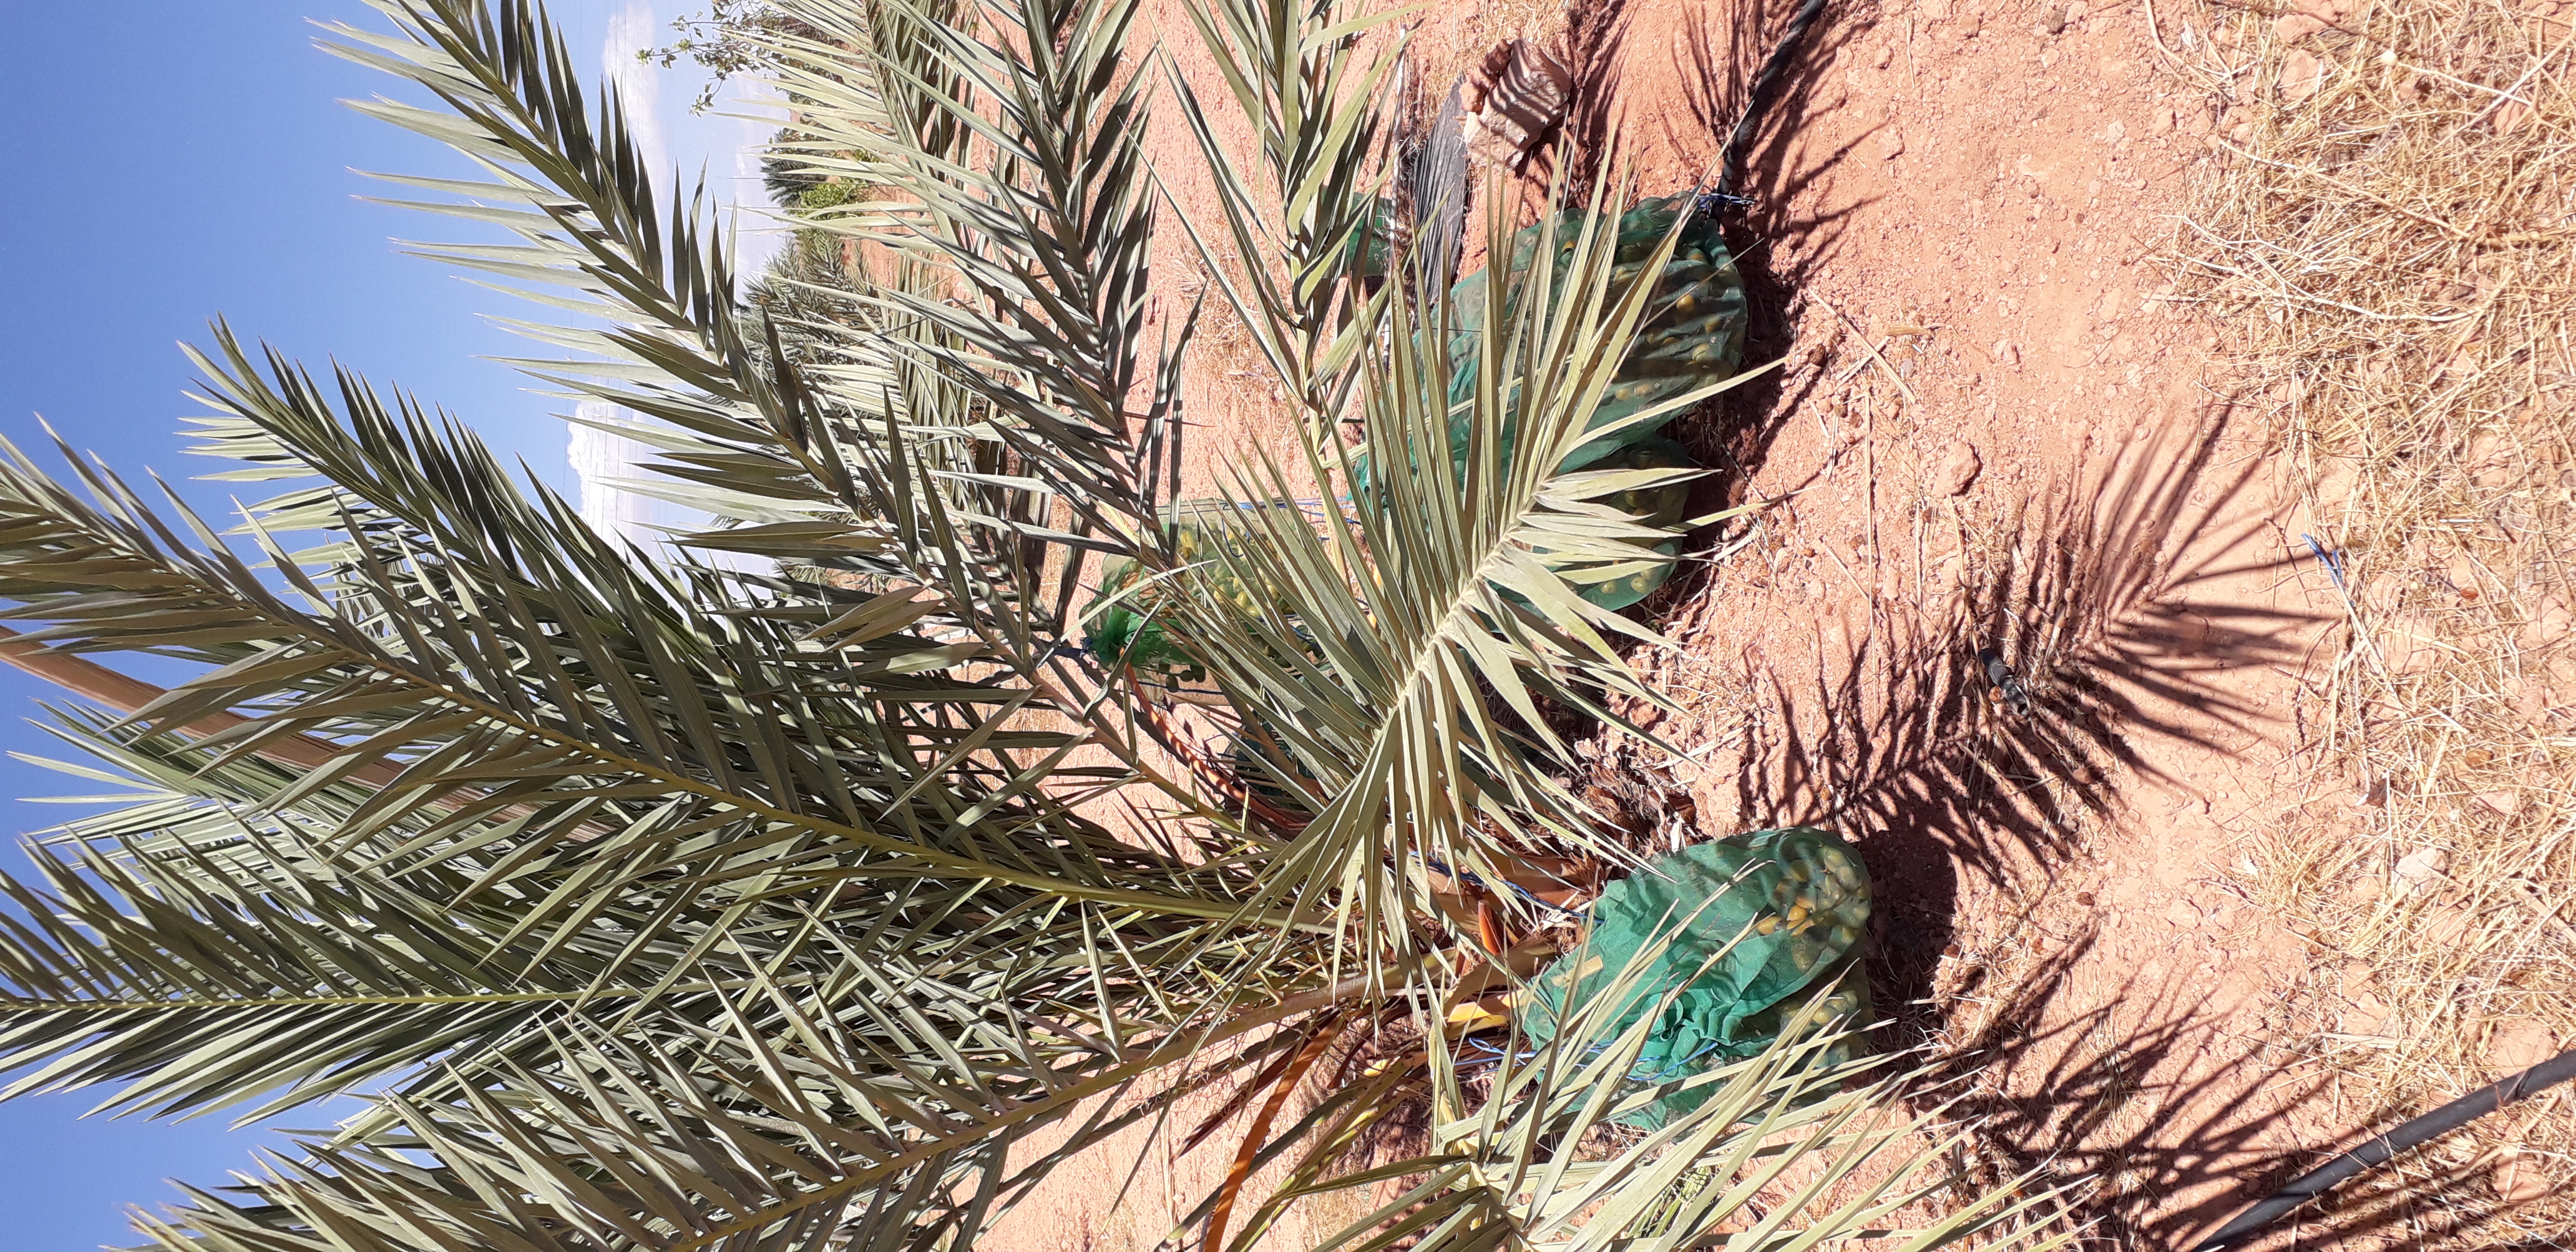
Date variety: Boufagous